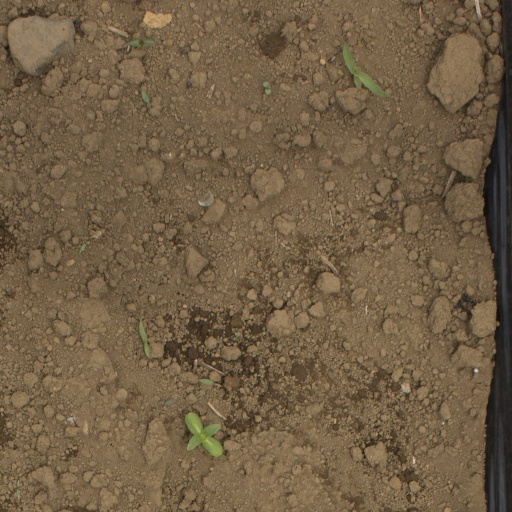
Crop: Jerusalem artichoke